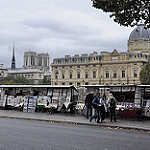
Label: street